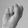
ASL letter: S